Boerner-Fry Company/Davis Hotel

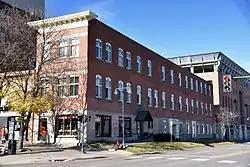

The Boerner-Fry Company/Davis Hotel is a historic building located in Iowa City, Iowa, United States. Emil Louis Boerner was born in Prussia and came to Iowa City with his family when he was 12. He was educated at the Philadelphia College of Pharmacy, and he owned and operated a drugstore in Iowa City for 57 years. He was also one of the primary organizers of the Iowa Pharmaceutical Association, a member of the faculty at the newly established Iowa College of Pharmacy in Des Moines, and was involved in establishing the Department of Pharmacy at the University of Iowa where he served as its first dean. Boerner and his partner William A. Fry had this building constructed in 1899 as a factory that produced toilet articles and light pharmaceuticals. Local contractor Jacob J. Hotz was responsible for its construction. The factory relocated to another facility in 1915, and went out of business the following year. This building was used for a variety of businesses until 1922 when it was converted into the Washington Hotel. George W. Davis renamed the hotel after himself in 1952, and he continued to operate it until 1972. It was then converted into office and retail space. The building was individually listed on the National Register of Historic Places in 1983. In 2021, it was included as a contributing property in the Iowa City Downtown Historic District.